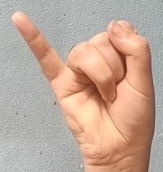
ASL sign: J